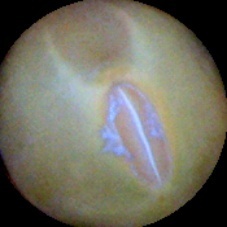
Label: Immature